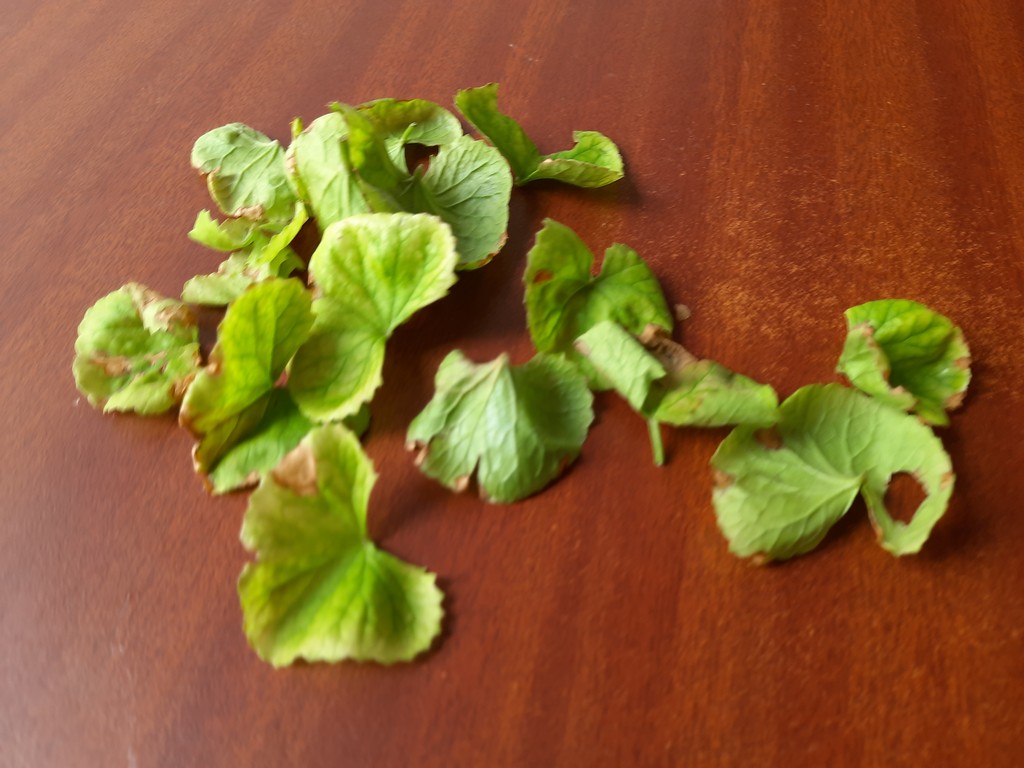
Label: Unhealthy